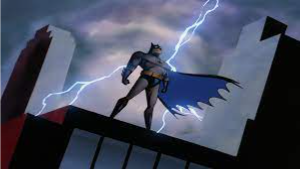
Portrait style: Cartoon Portrait